Morten Veland

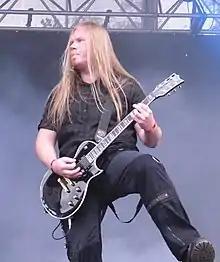
Veland in 2009

Morten Veland (born 4 December 1977) is a Norwegian musician. He is one of the founding members of the gothic metal band Tristania and the founding member of Sirenia and Mortemia.